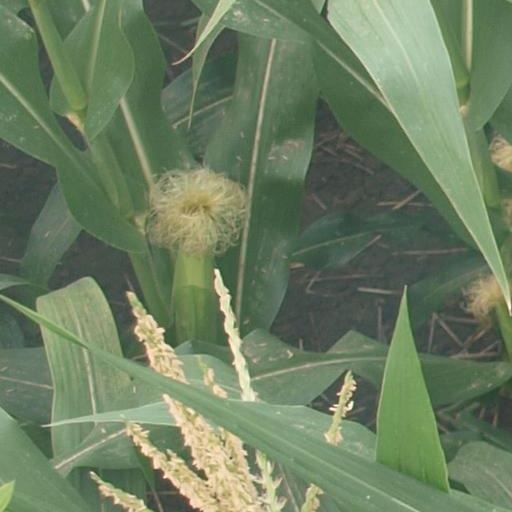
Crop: maize; corn